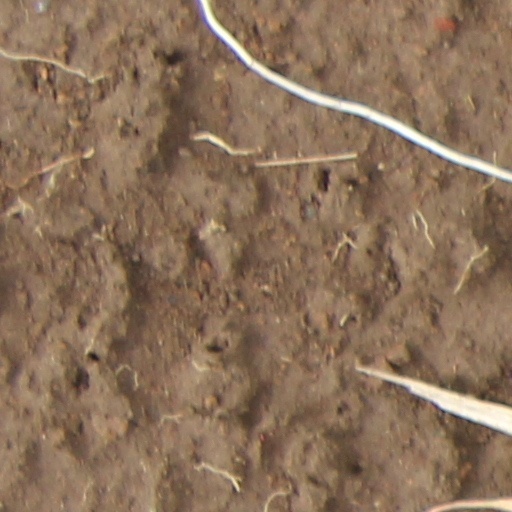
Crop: wheat